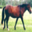
Label: horse